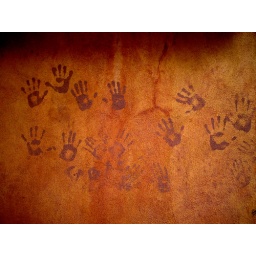
Hand prints on a mud bath wall in New Mexico.